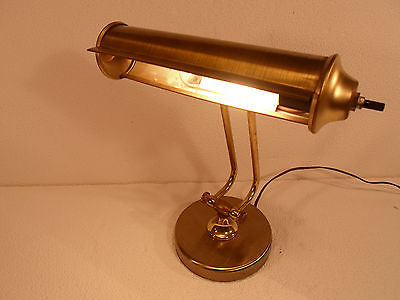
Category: lamp